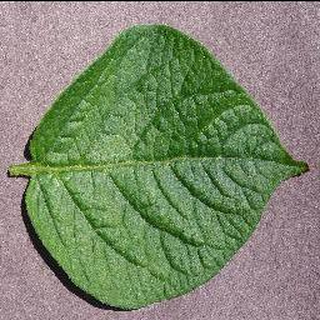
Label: healthy_potato